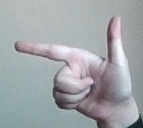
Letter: yaa